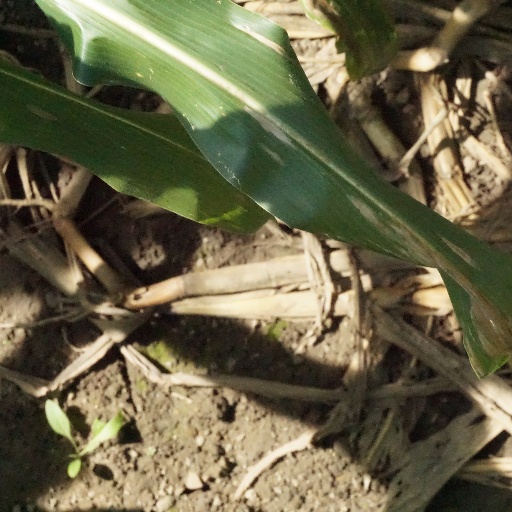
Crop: maize; corn